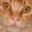
Label: cat